Discreetly Mine

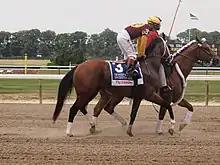
Discreetly Mine at Belmont Park on Belmont Stakes day, June 5, 2010

Discreetly Mine is a retired American thoroughbred race horse. Foaled on March 30, 2007, he won the Risen Star Stakes in February 2010, making him a contender for the 2010 Kentucky Derby in which he finished thirteenth.